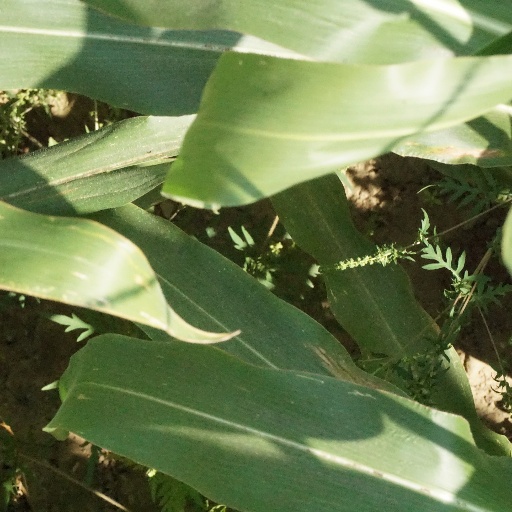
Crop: maize; corn